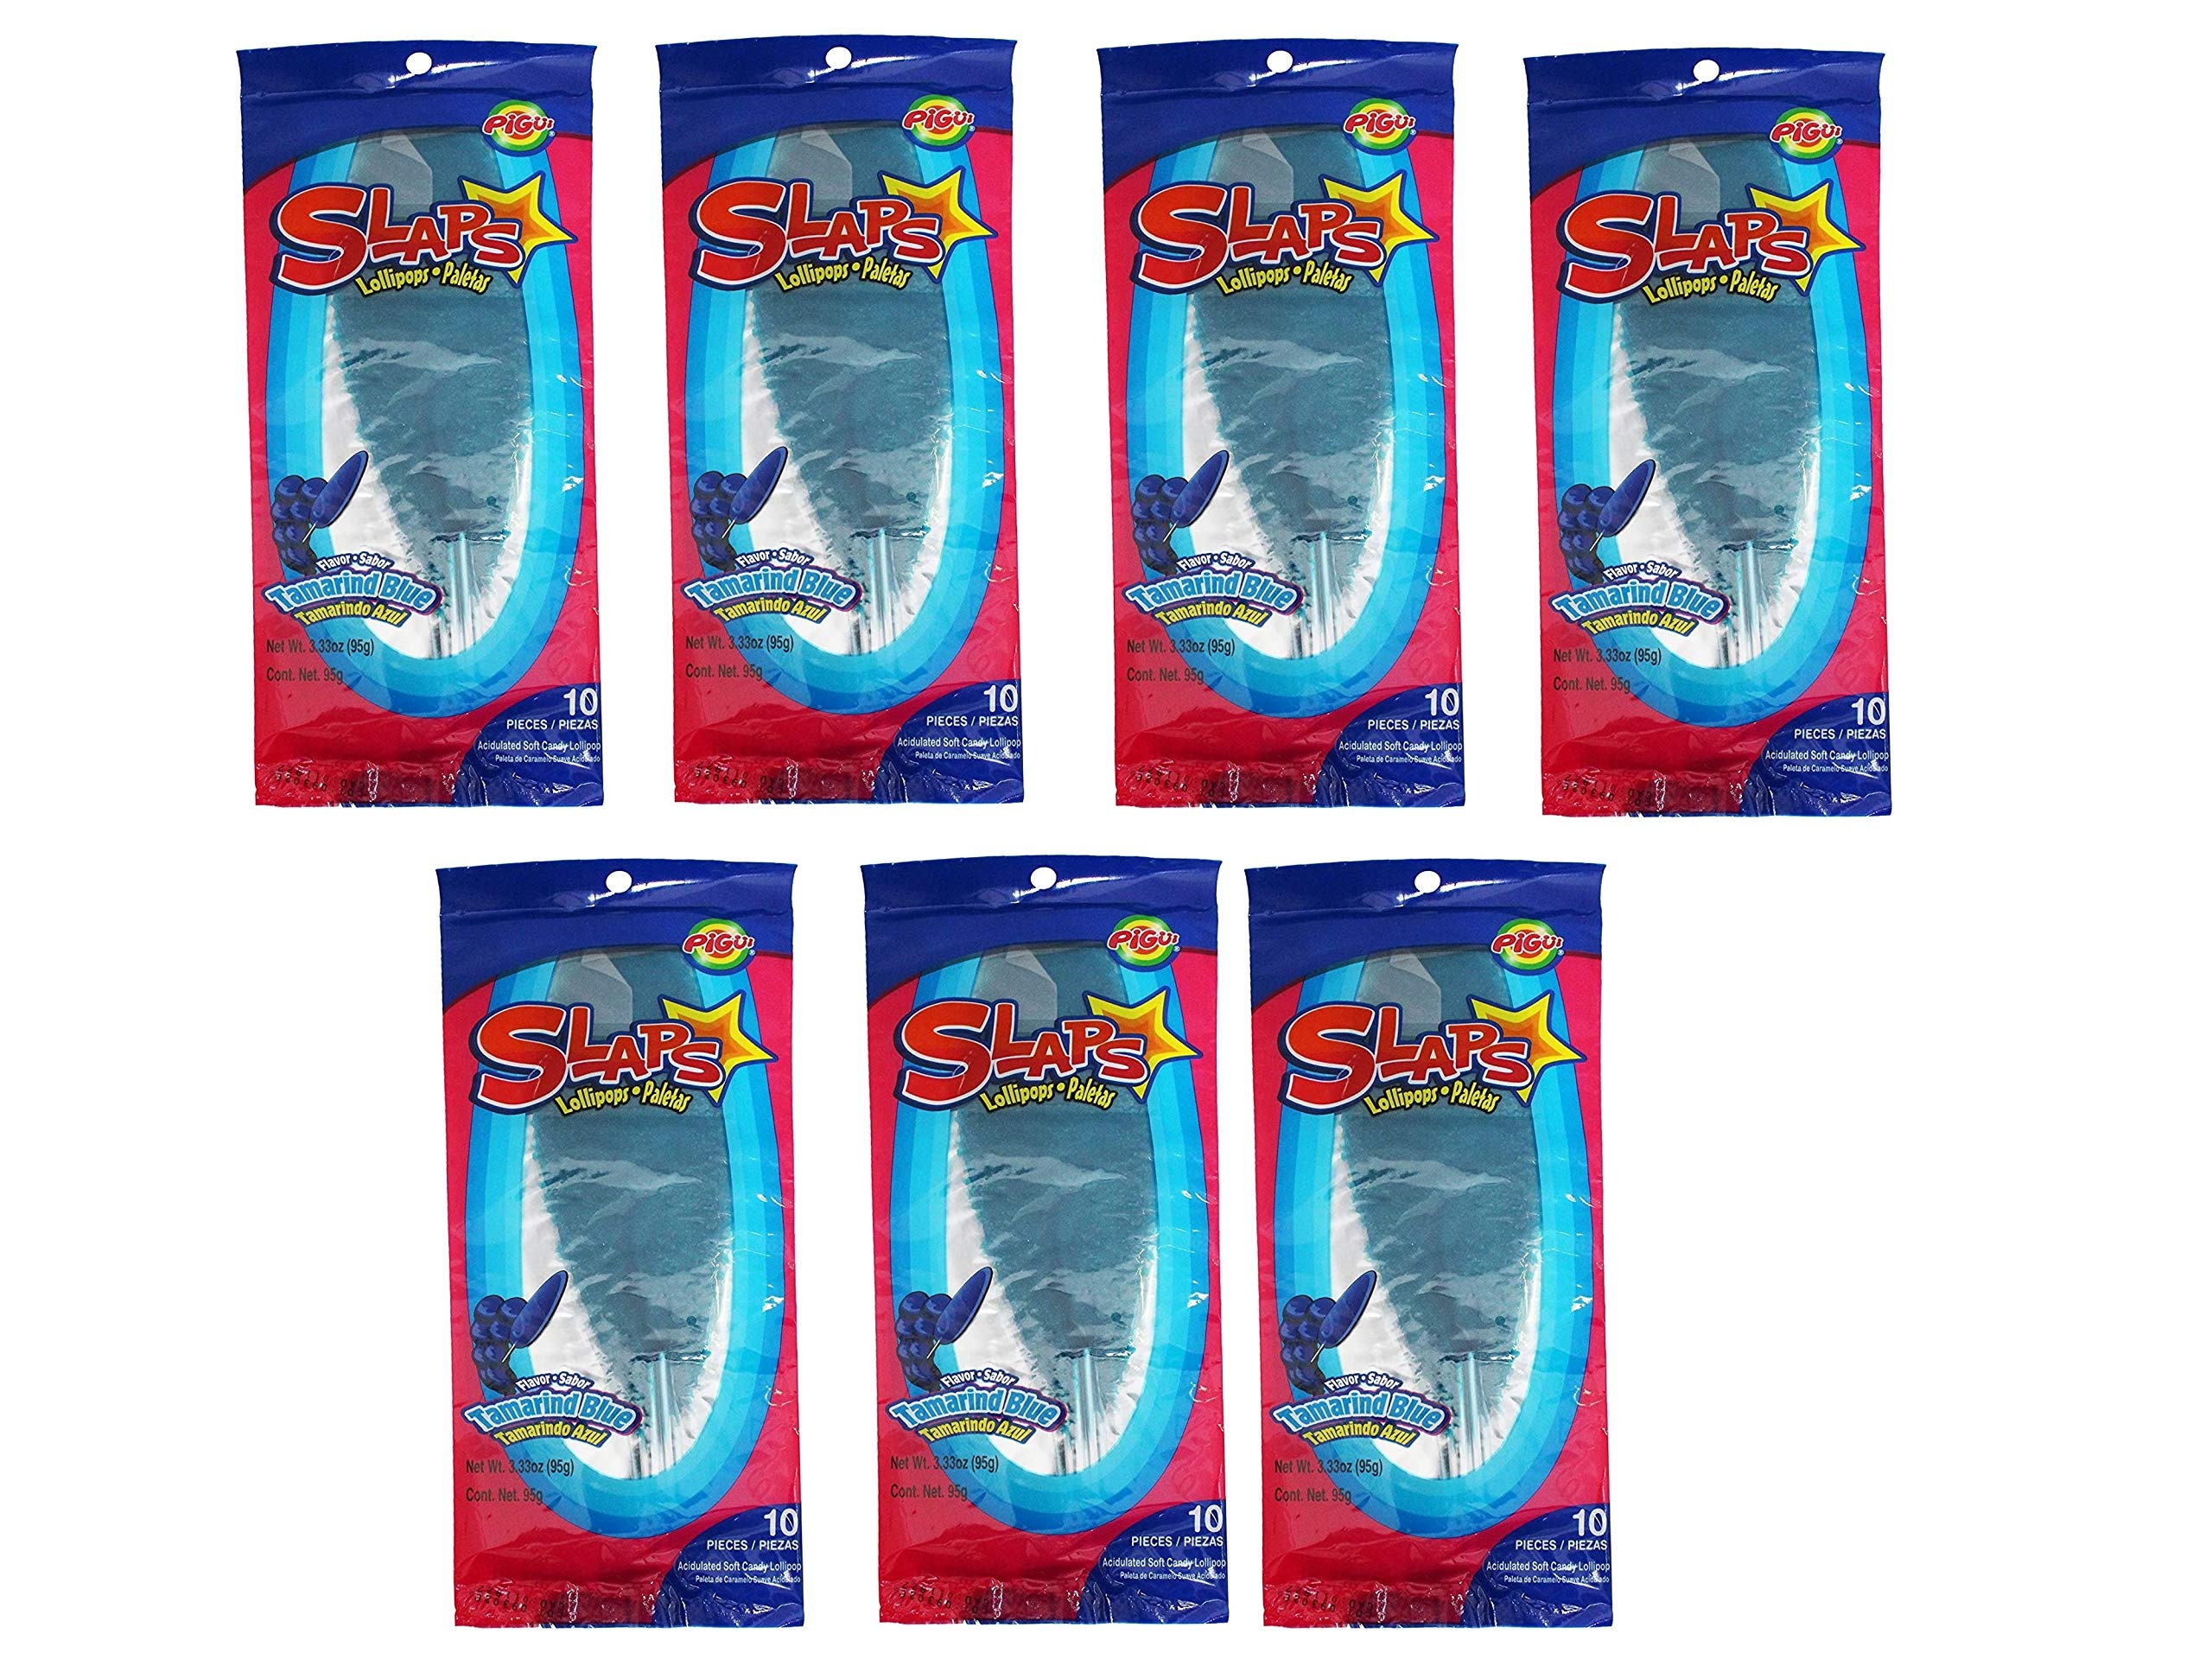
Item Name: 7x10 Slaps Cachepigui (Cachetadas) Blue Tamarind Fruit Lollipop Candy (70pc)
Bullet Point 1: 7-pack slaps Tamarind
Bullet Point 2: Flavor Blue Tamarind
Bullet Point 3: From pigui brand The original
Bullet Point 4: Mexican candy
Bullet Point 5: Lollipops slaps
Product Description: This sale is for 7packs of Slaps Blue Tamarind flavor Qty on each bag 10pcs Qty 7x10
Value: 70.0
Unit: Count

Price: 1